X Division

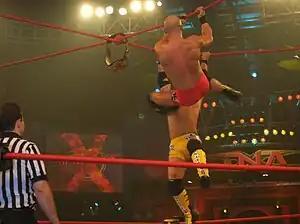
High-flying, high risk moves are a centerpiece of the X Division

The X Division is a professional wrestling division utilized by the Total Nonstop Action Wrestling (TNA) promotion and used historically in several National Wrestling Alliance (NWA) member promotions. The division is intended to emphasize a fast-paced and acrobatic style of wrestling, with most of the division's stars being cruiserweights. However, for most of its history, it has not featured strict weight limits. Wrestlers in TNA's division compete for the TNA X Division Championship (originally the NWA X Championship).